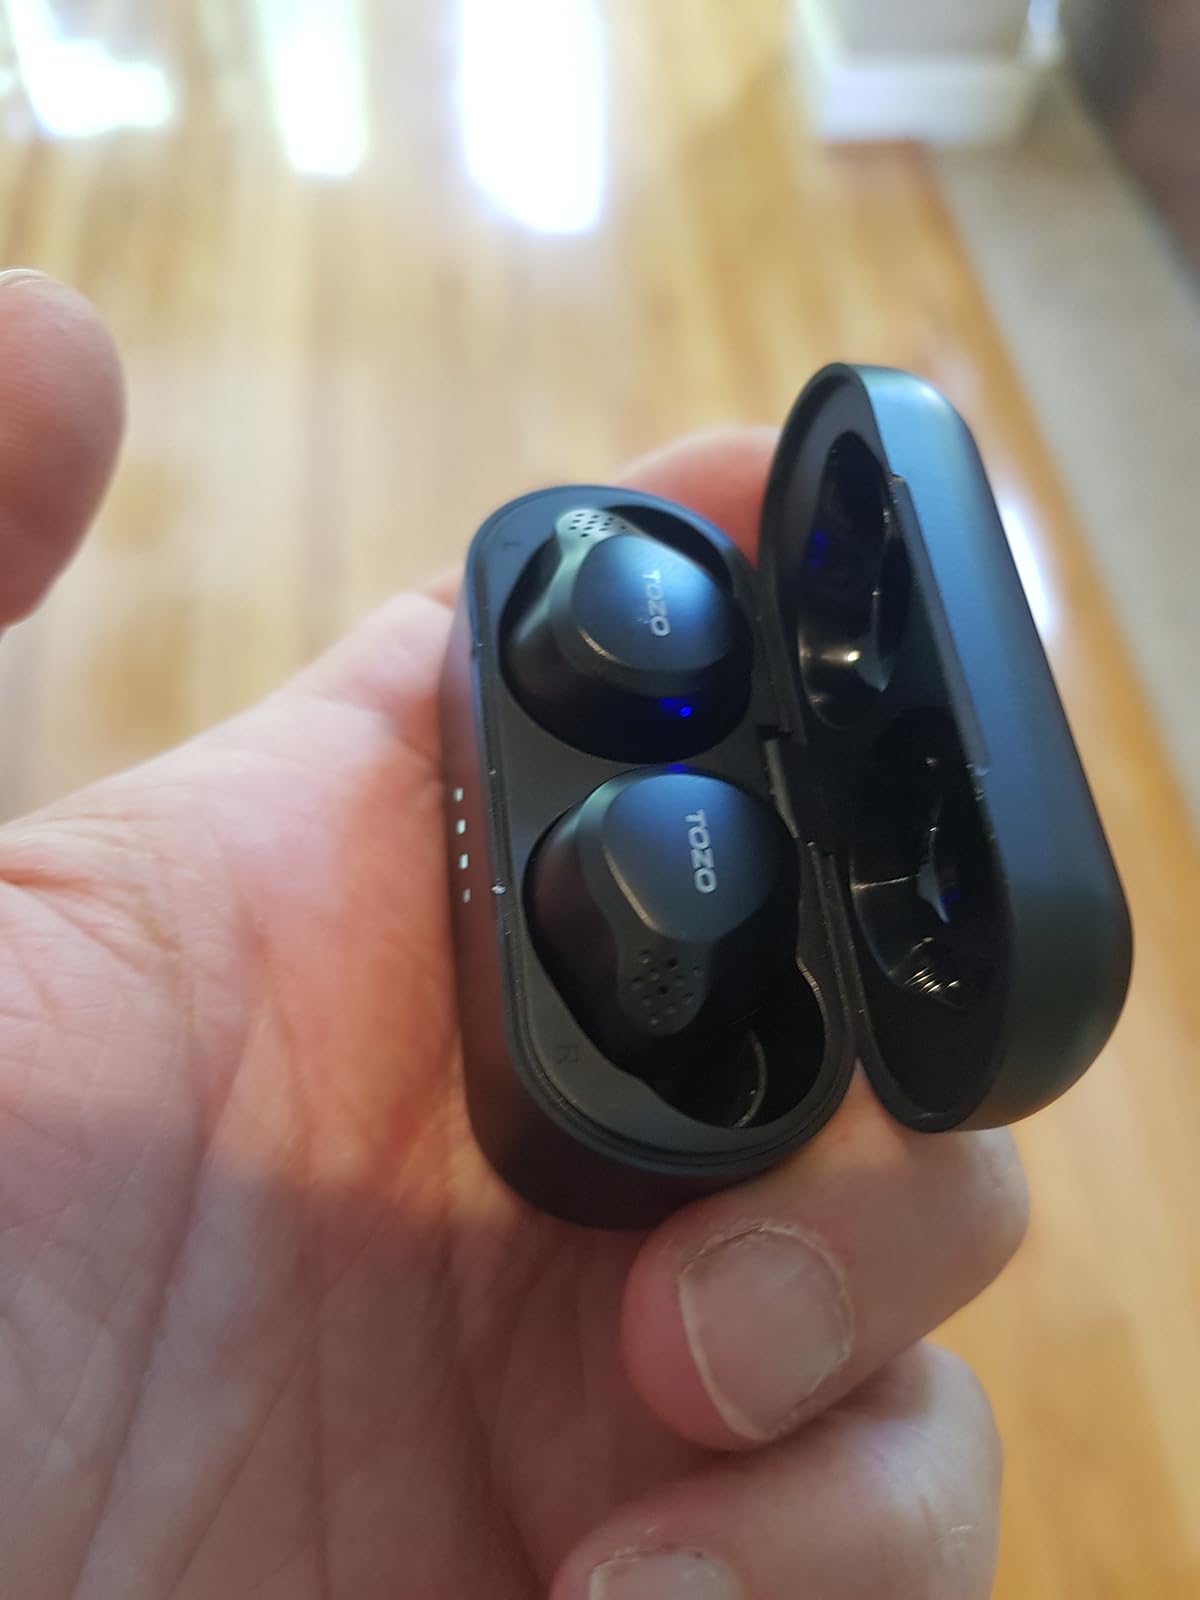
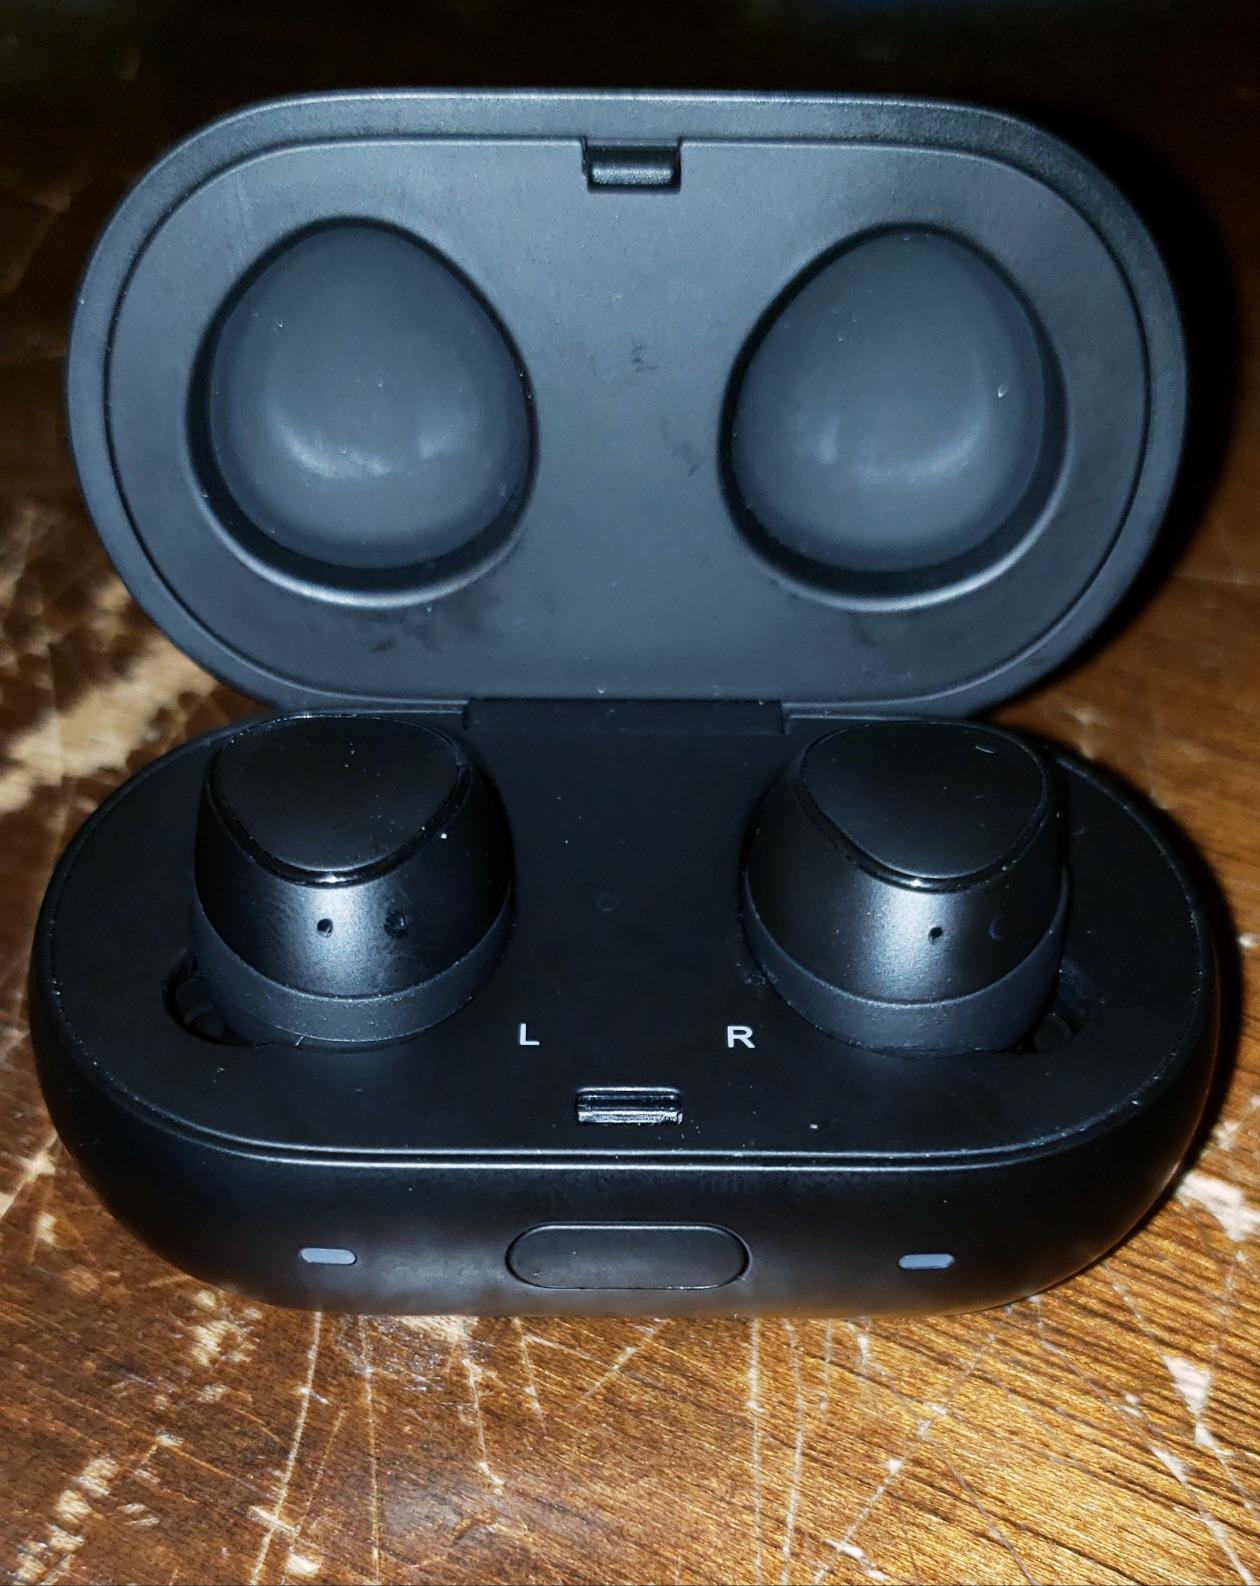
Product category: earbuds
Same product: no